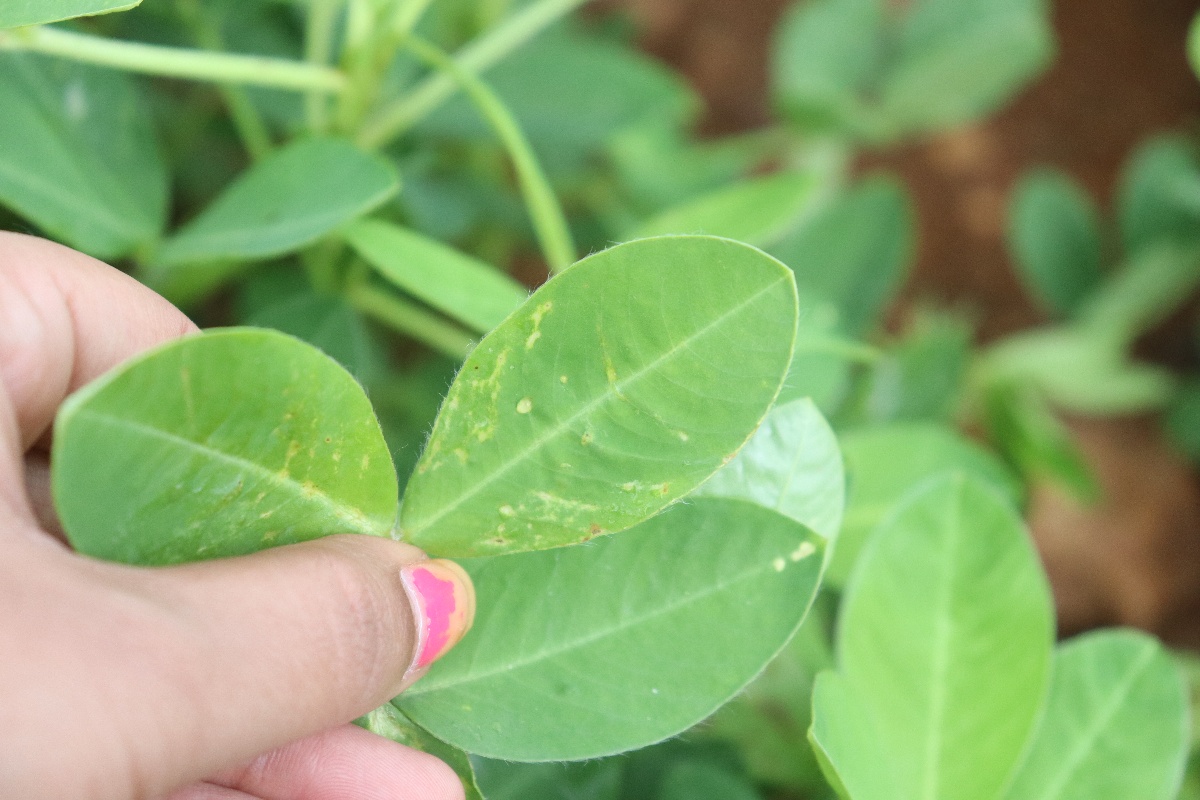
Label: early_leaf_spot